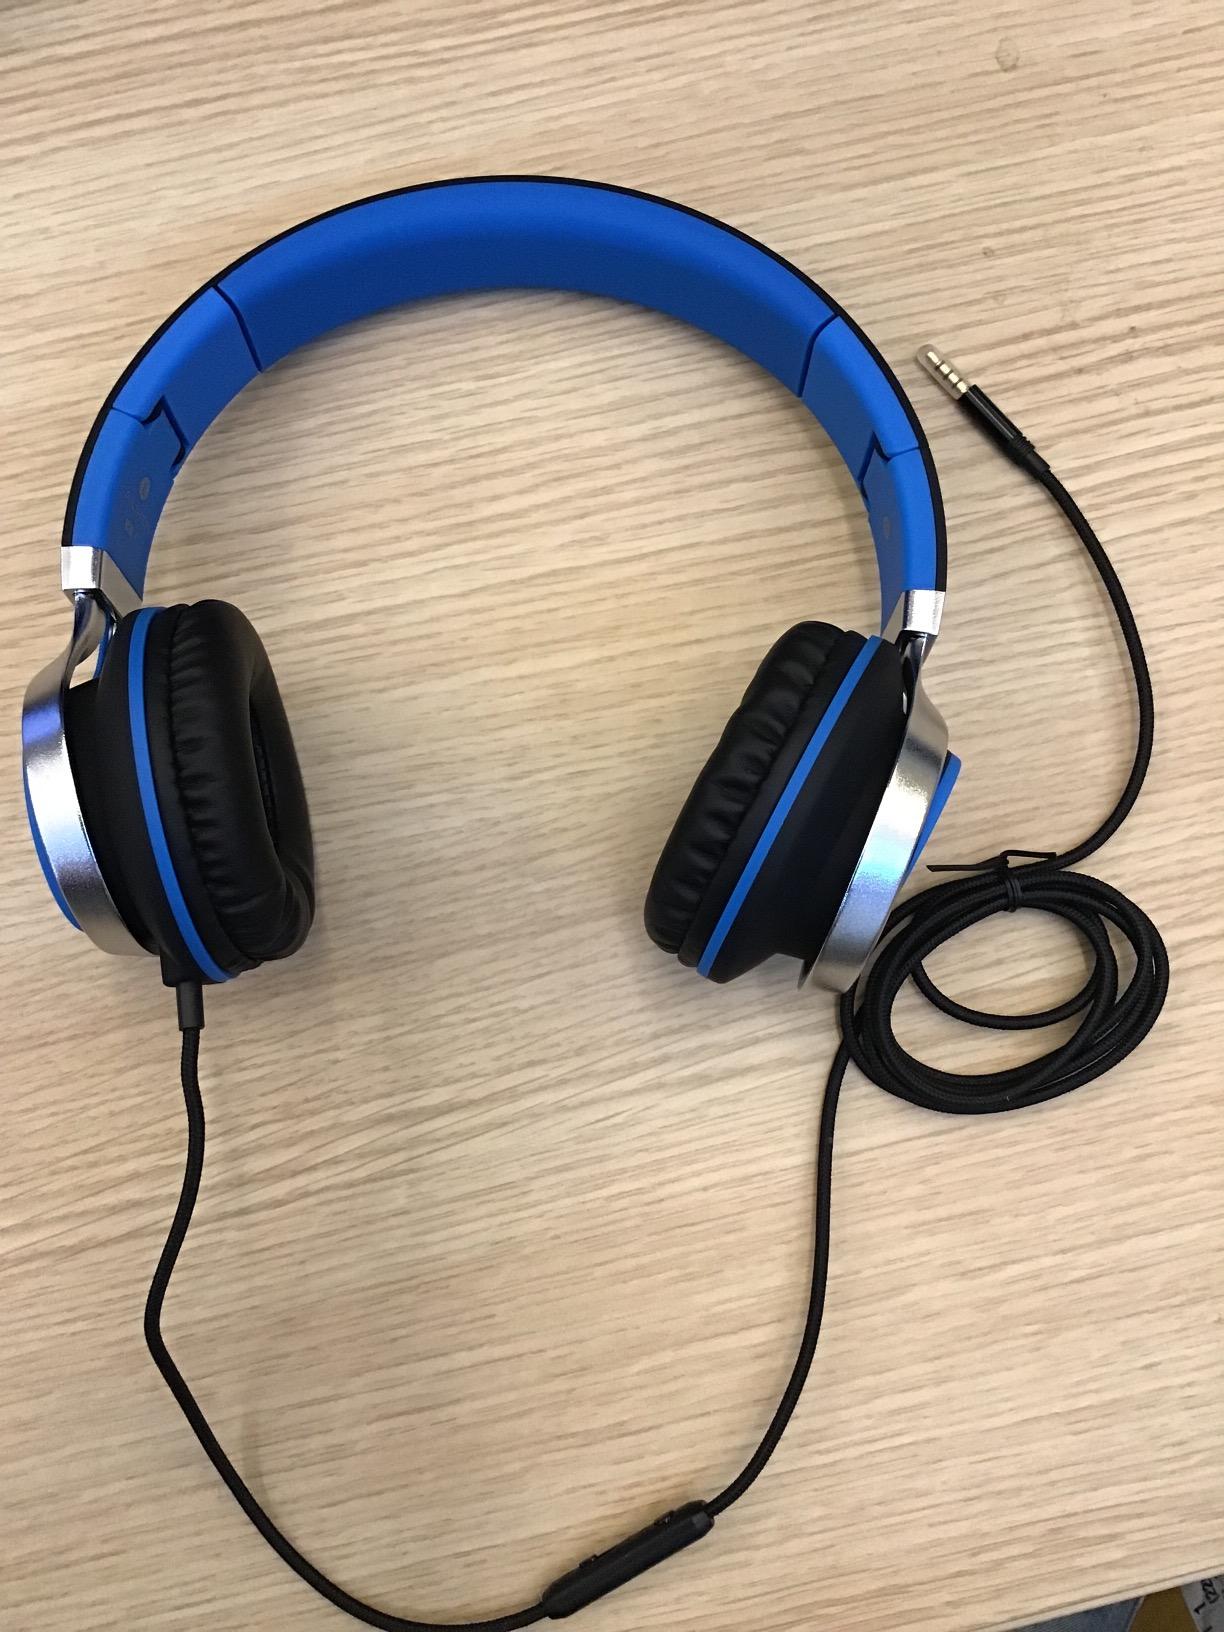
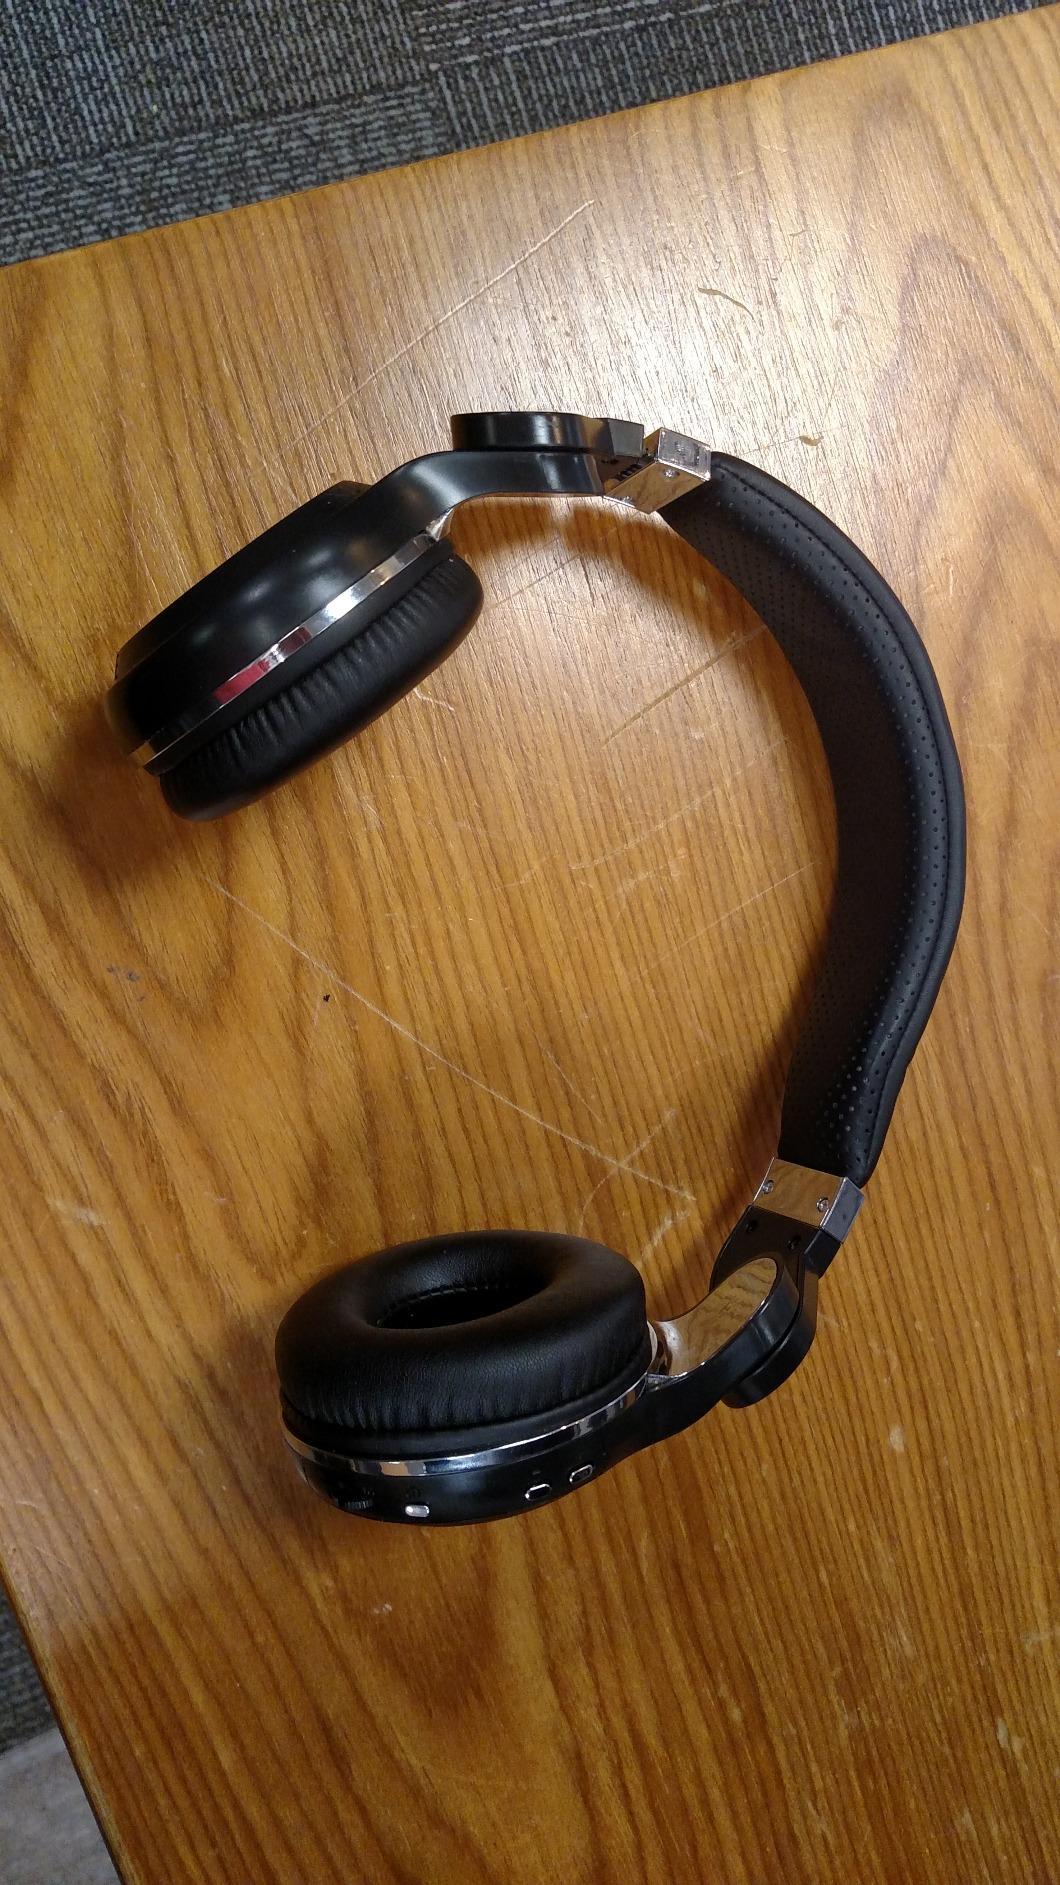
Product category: headphones
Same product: no